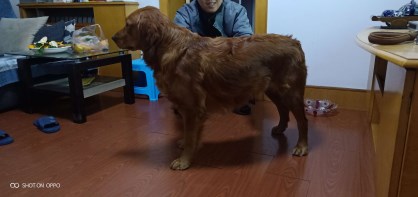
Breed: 5355-n000126-golden_retriever